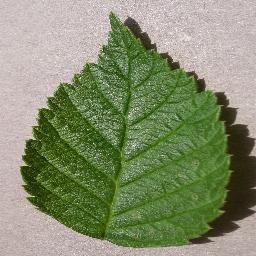
Label: Raspberry___healthy